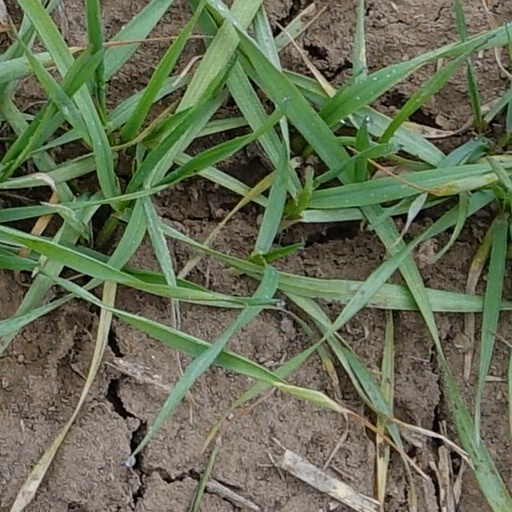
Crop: wheat